New Haven and Northampton Railroad

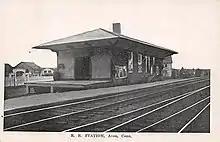
The station in Avon, Connecticut, seen circa 1907 to 1915. This building is preserved in Avon approximately half a mile north of its original location.

The New York and New Haven Railroad's lease of the New Haven and Northampton expired in 1869, and was not renewed. From the start, the New York and New Haven had been suffering a significant loss from its lease of the Canal Line, losing between $35,000 and $45,000 per year. By 1860, the New York and New Haven had lost over $250,000 from the lease, while the Hartford and New Haven lost a further $120,000. Thus, the New Haven and Northampton was an independent company for the first time in 20 years. The company quickly began to expand its lines at this time, nearly immediately starting construction on an extension of the Collinsville Branch to Pine Meadow, the site of a tool manufacturer. This extension opened for traffic in 1870, and was further expanded to New Hartford, Connecticut, in 1876. Construction between Collinsville and New Hartford was along a narrow gorge following the Farmington River. It was reported that construction along the river was so difficult that the area was nicknamed "Satan's Kingdom".